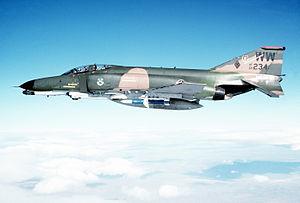
Un bombardier est un avion militaire conçu pour détruire des cibles au sol, initialement à l'aide de bombes mais aussi de nos jours à l'aide de missiles air-sol tels que des missiles de croisière.
Un avion militaire est un avion développé pour répondre aux besoins des forces armées d'un pays. Il existe deux catégories principales, en fonction des missions : les avions de combat dotés d'armements offensifs ; les avions de soutien, non armés ou dotés d'armes de défense.
Un avion multirôle est un chasseur-bombardier capable d'effectuer plusieurs missions différentes, en particulier la reconnaissance furtive, l'interception et l'attaque au sol, l'attaque sur une base aérienne terrestre ou sur un porte-avions.
Cet article traite de l'immatriculation des aéronefs selon les règles de l'Organisation de l'aviation civile internationale.